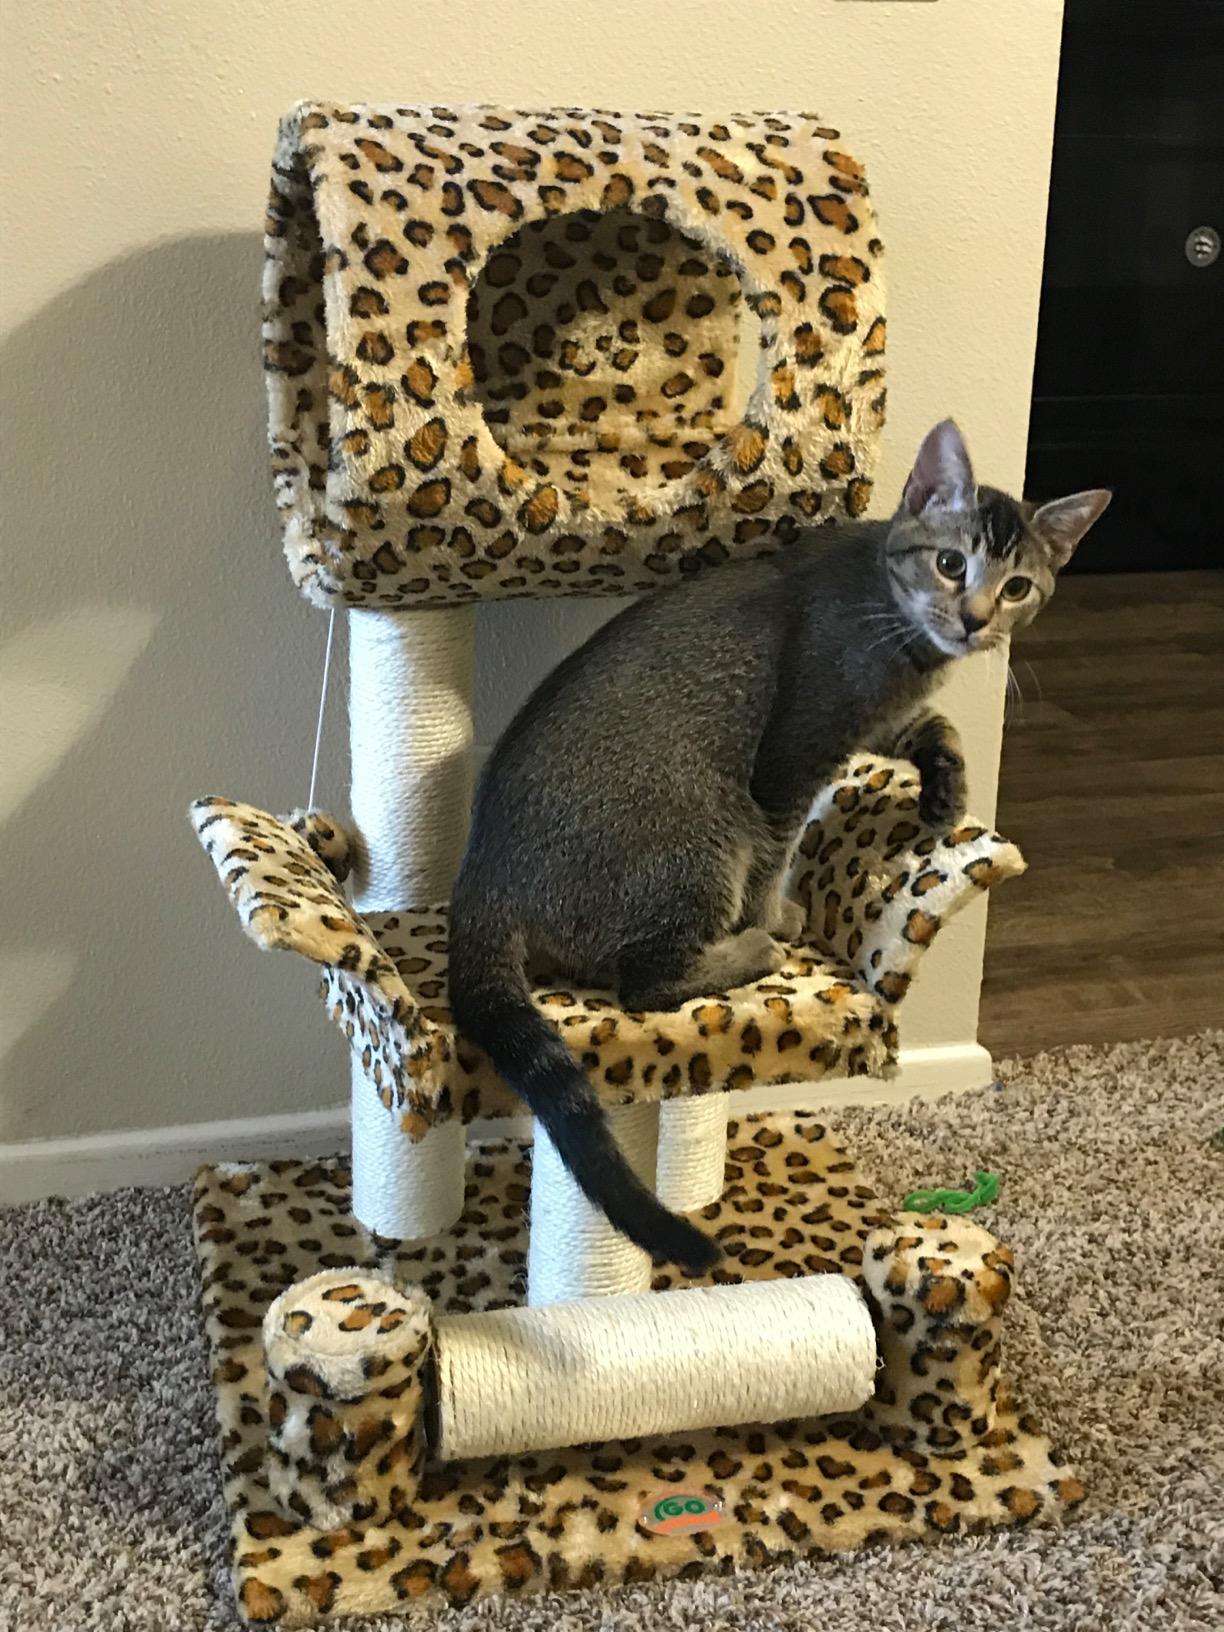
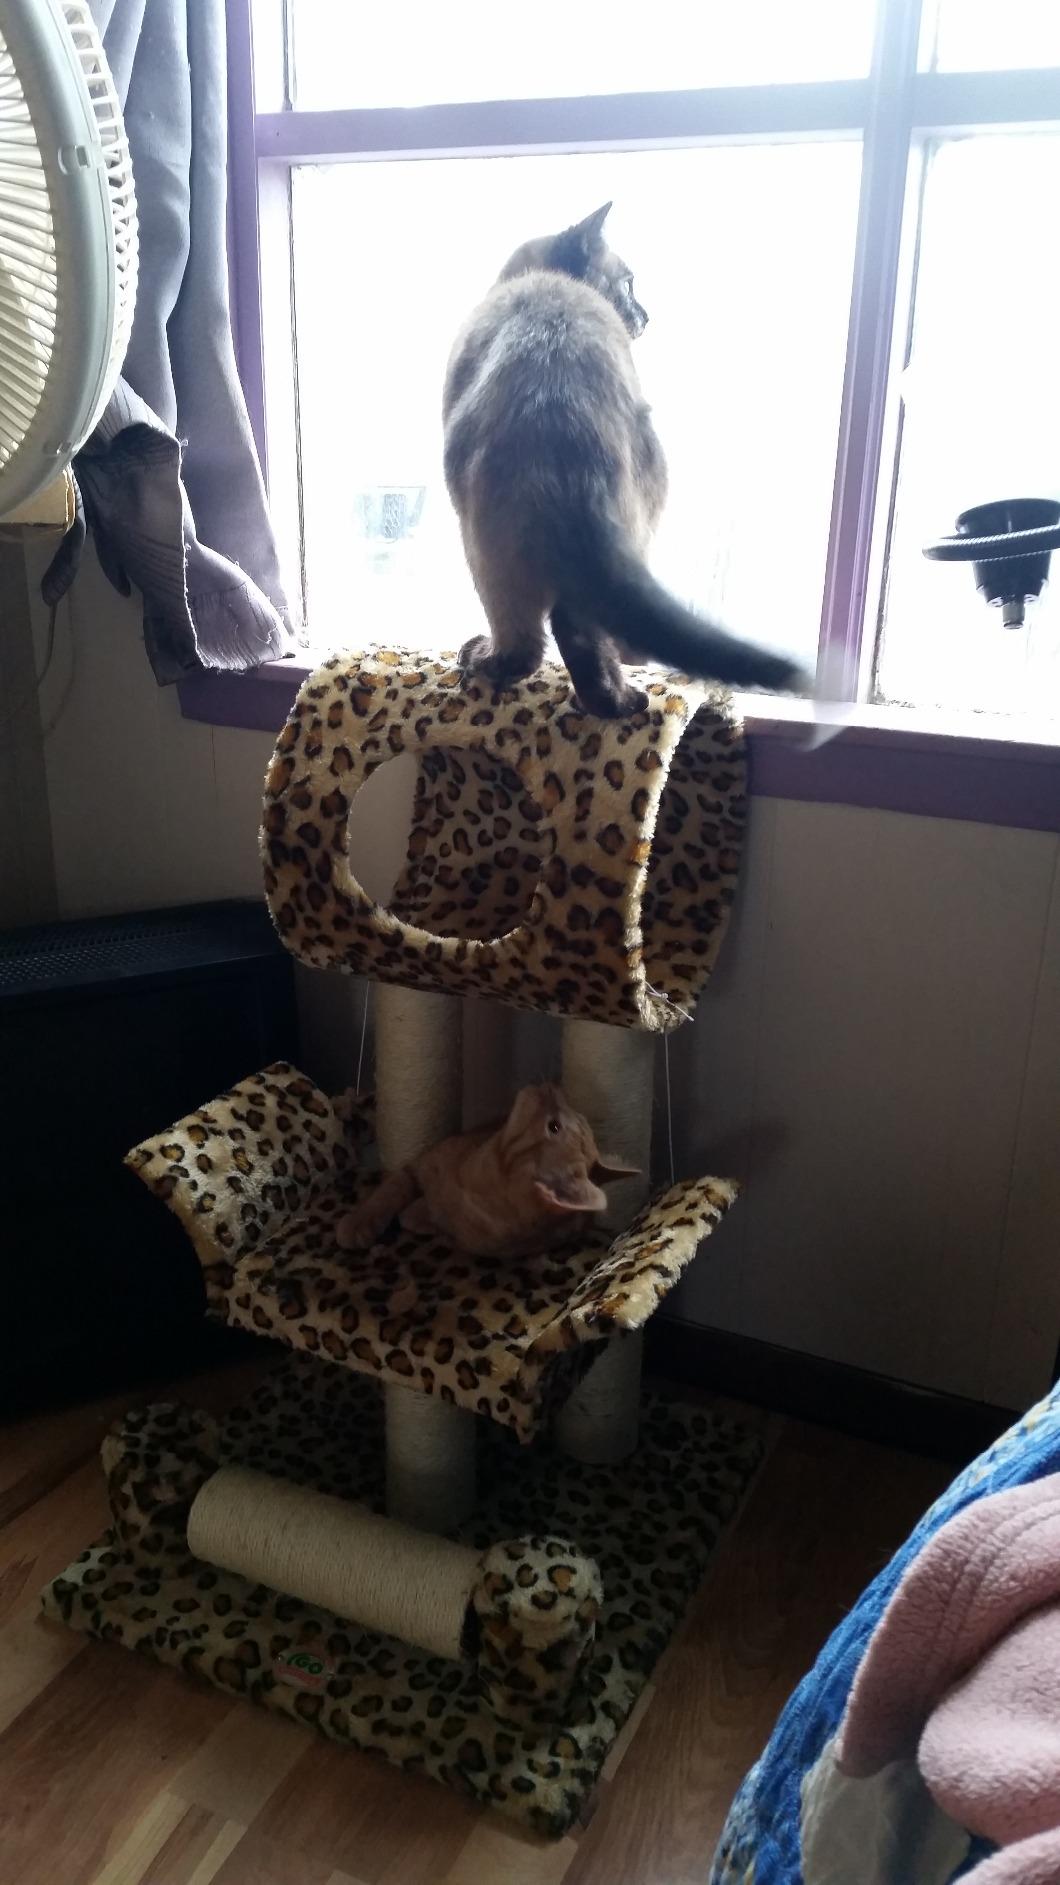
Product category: items_cat tree
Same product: yes